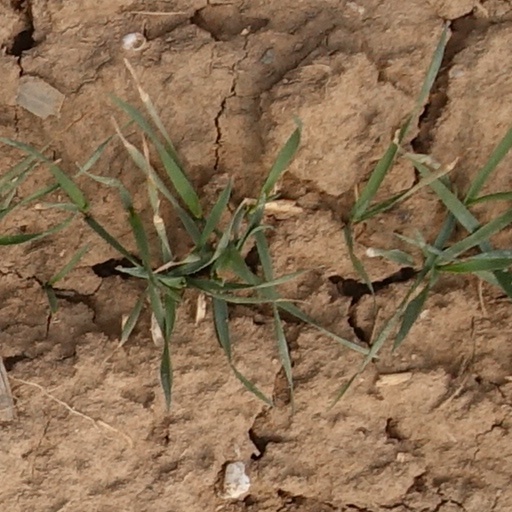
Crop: wheat